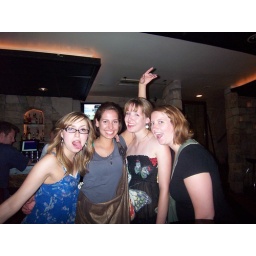
four girls in a bar